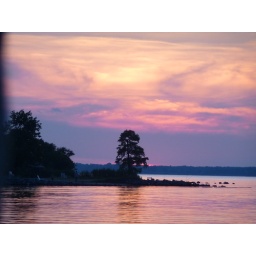
I love how the sky lights up just after the sun dips below the horizon. The clouds were gorgeous